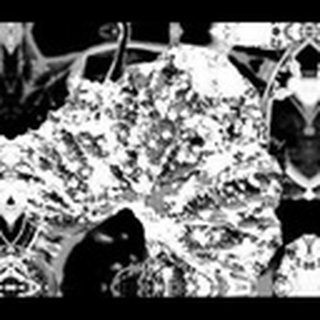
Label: cotton_powdery_mildew